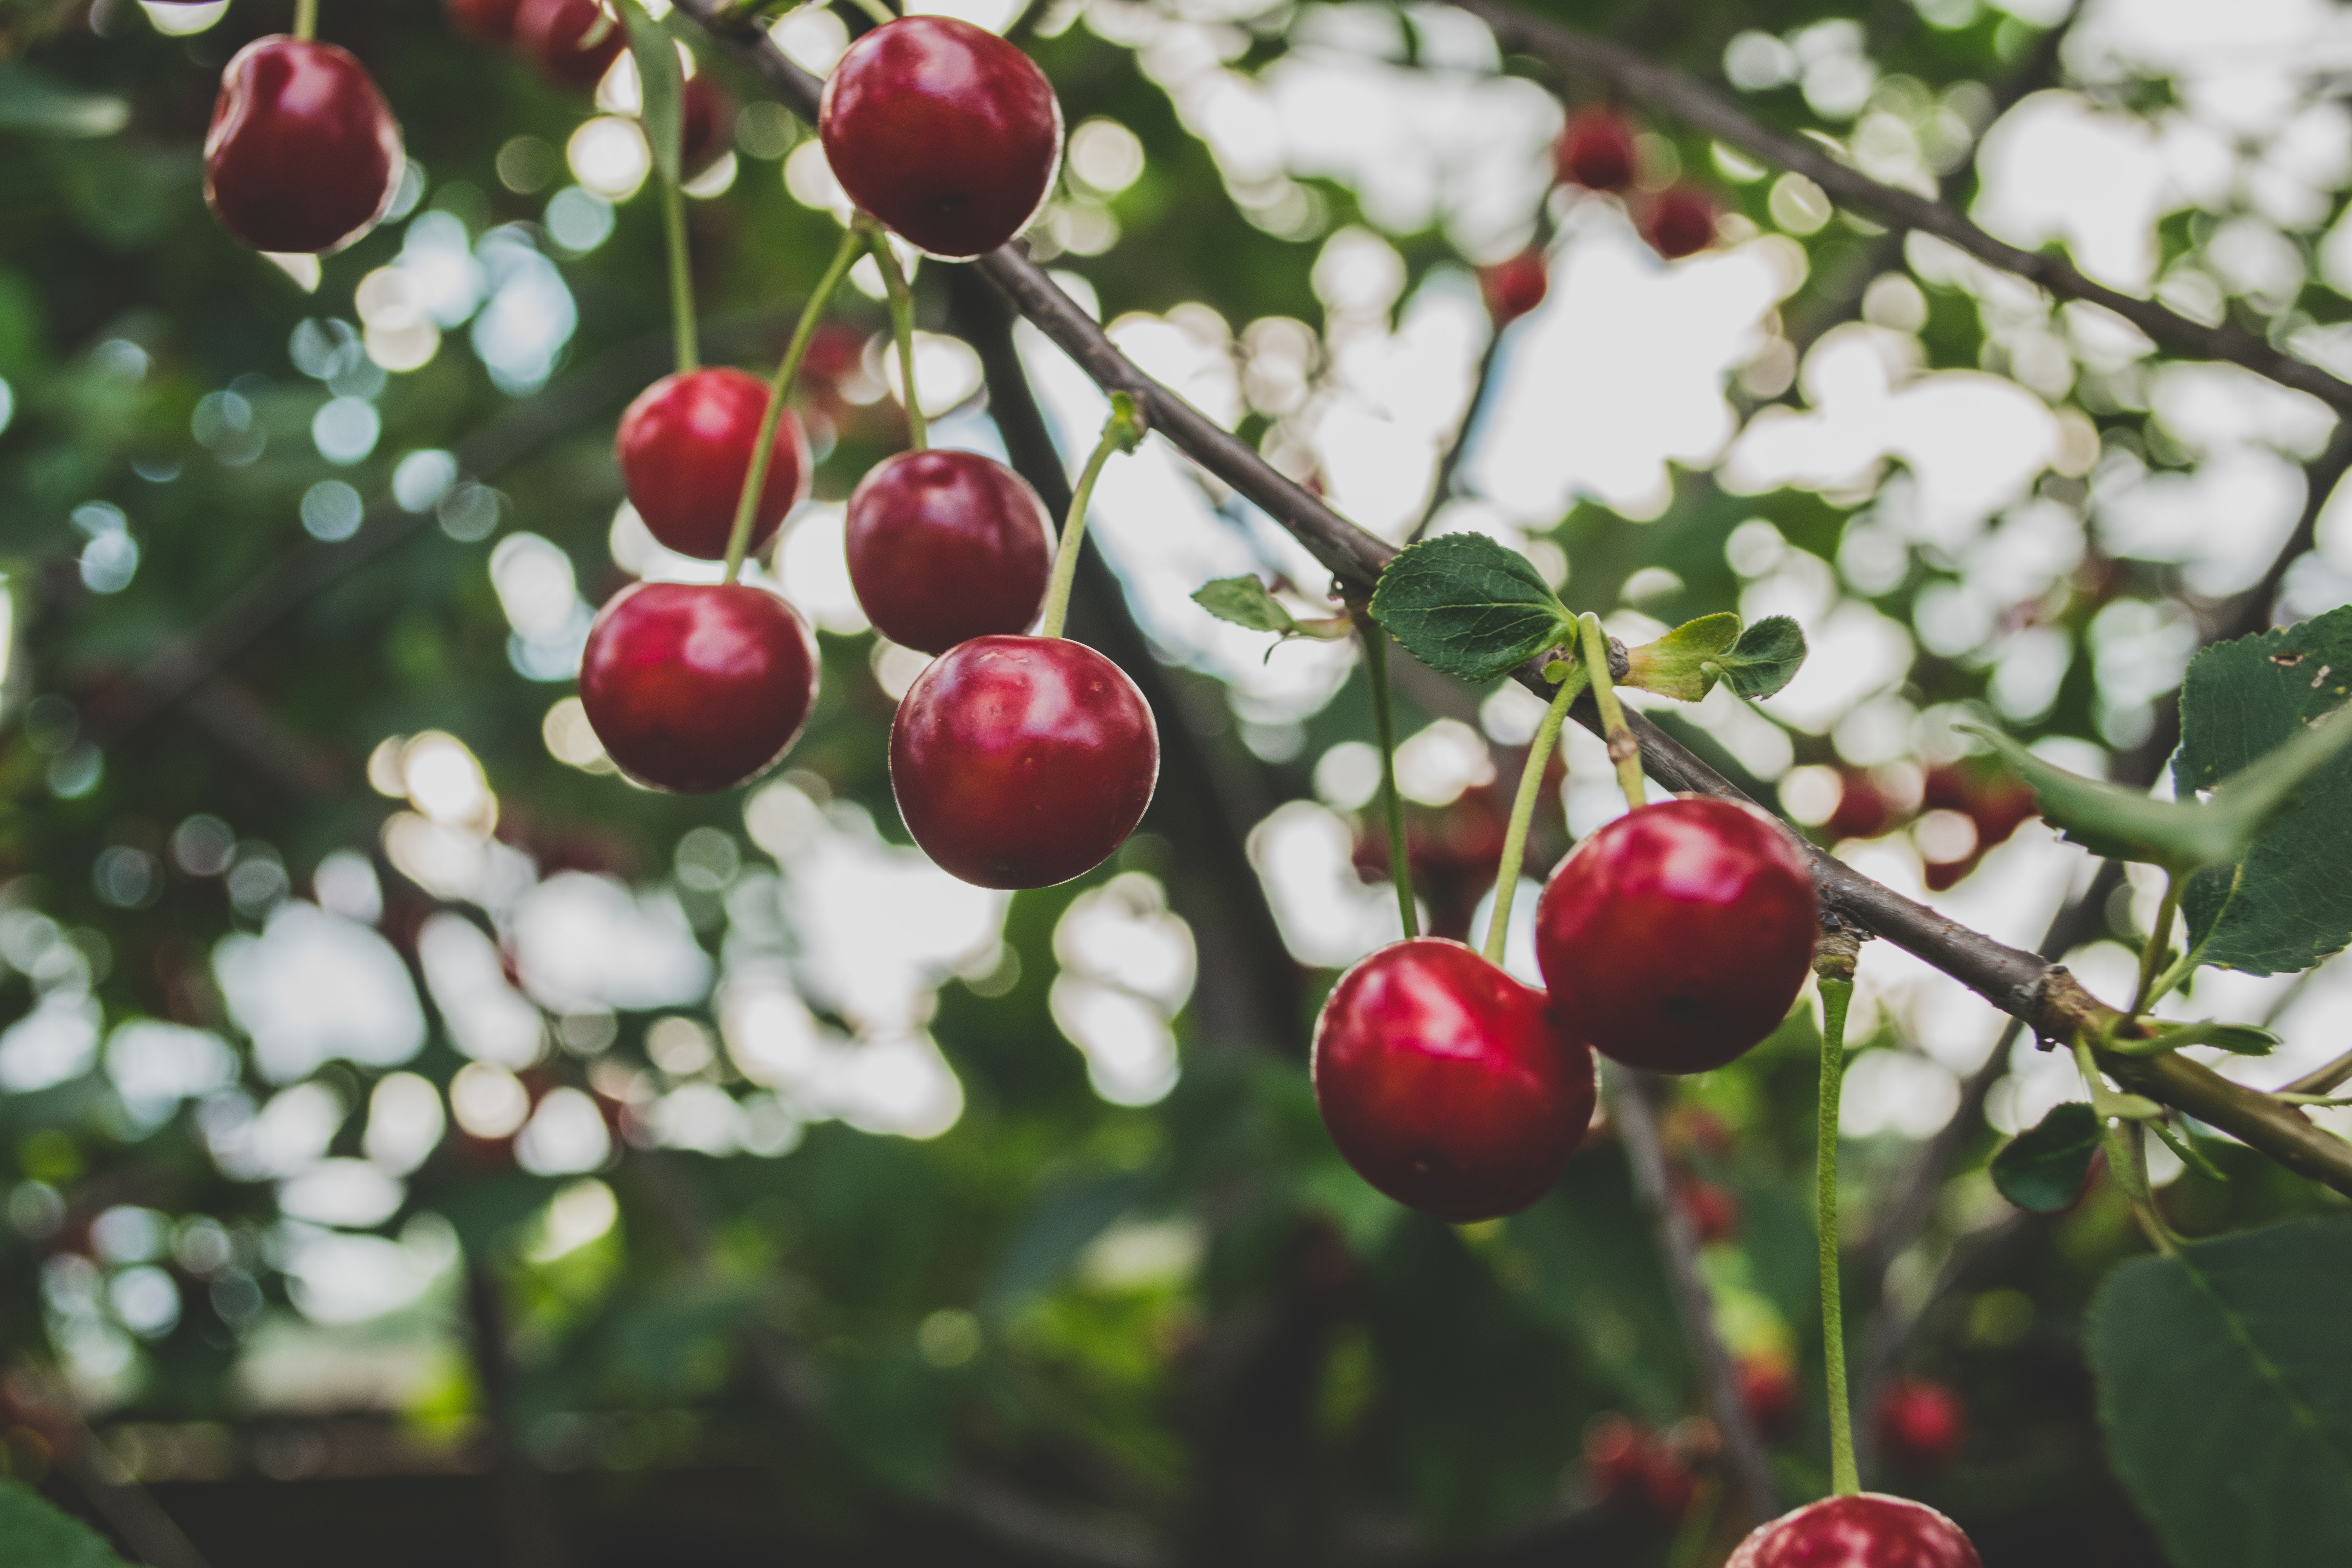
tree, branch, blossom, plant, fruit, berry, flower, food, red, produce, flora, leaves, shrub, fruits, cherry, hawthorn, cherries, rose hip, flowering plant, rose family, acerola, malpighia, land plant